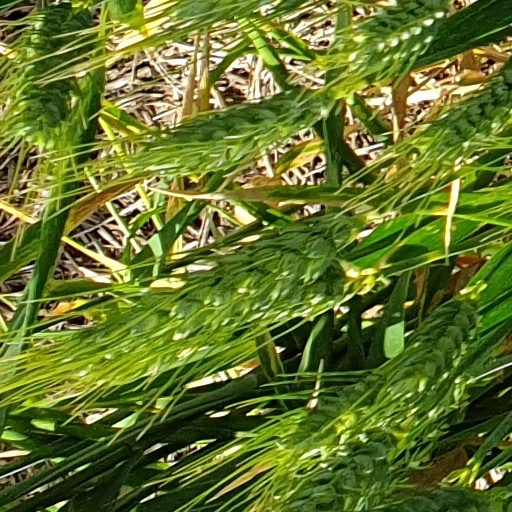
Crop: wheat